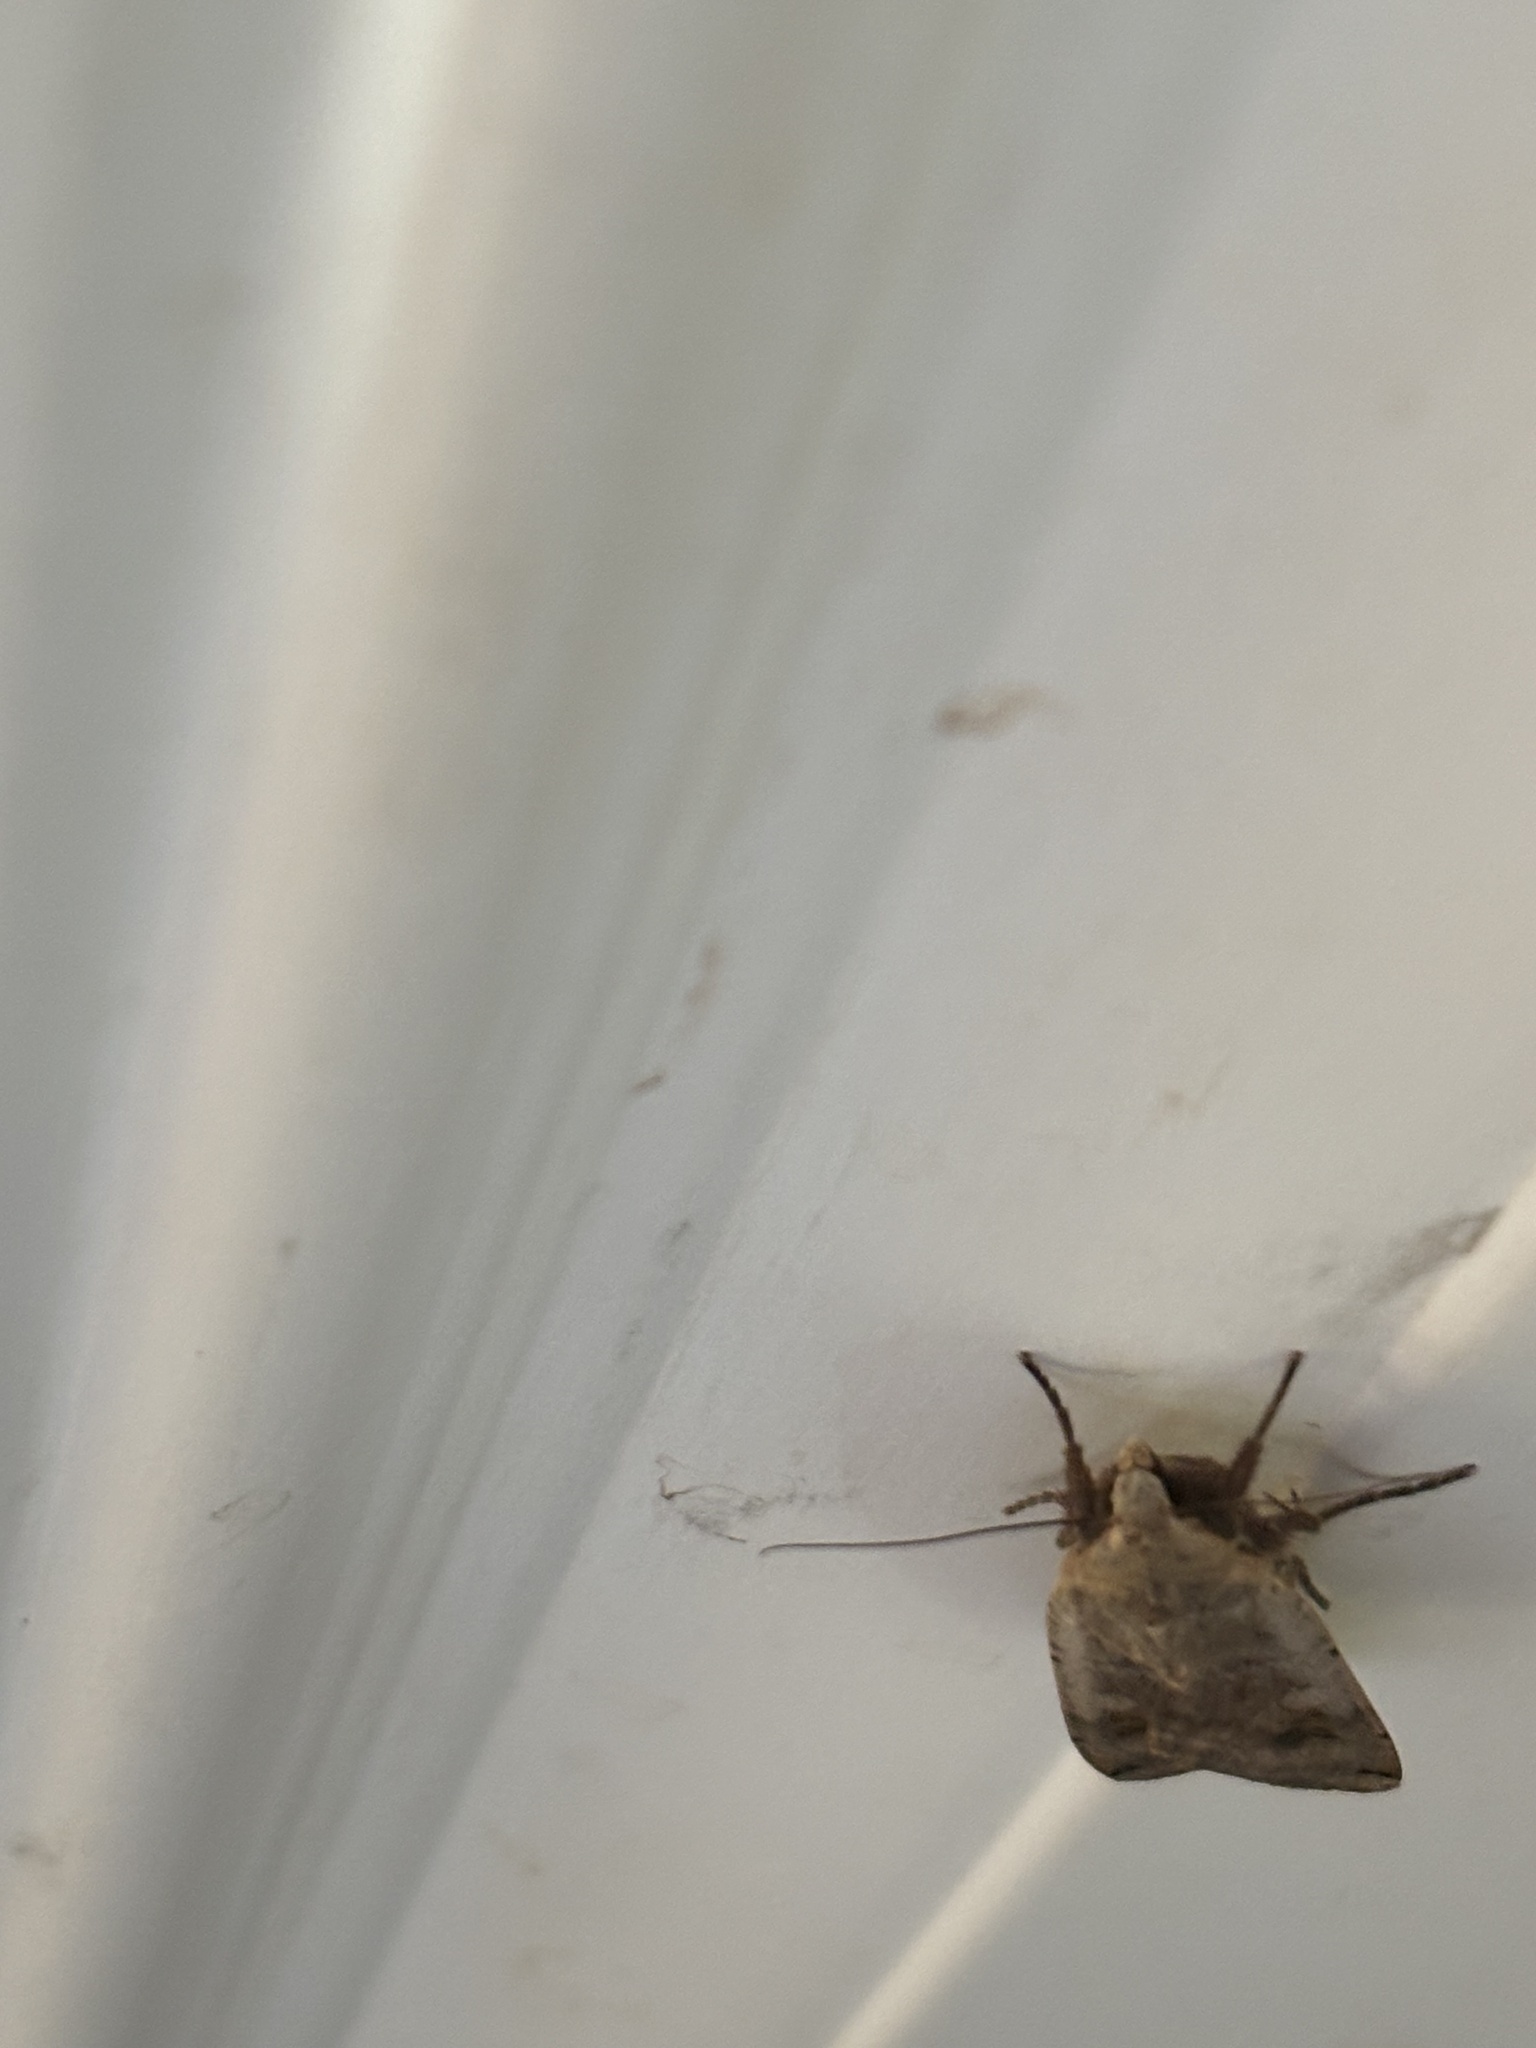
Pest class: cutworms